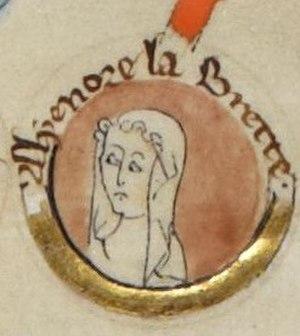
Aliénor de Bretagne, surnommée « la Brette », née entre 1182 et 1184, est la fille de Geoffroy II de Bretagne et de Constance de Bretagne. Son oncle Jean sans Terre, puis son cousin Henri III la retiennent captive jusqu’à sa mort, en 1241.